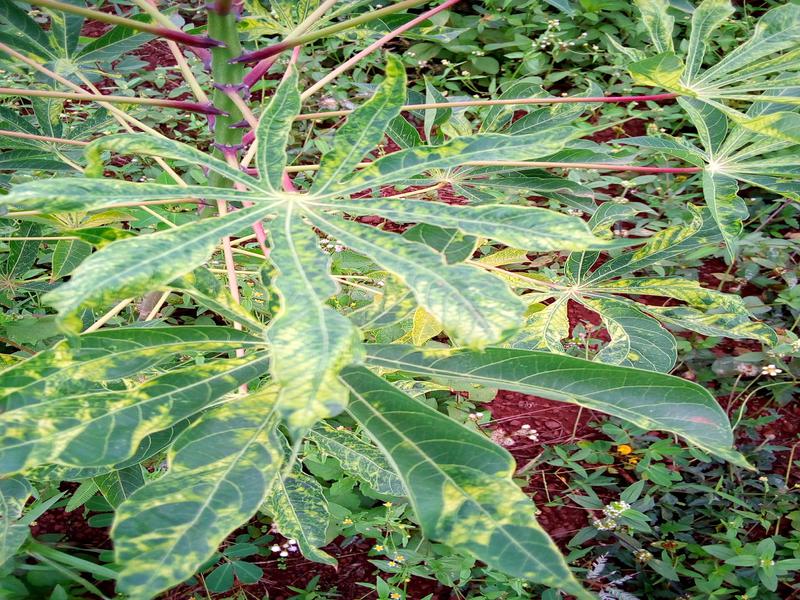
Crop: cassava
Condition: mosaic_disease